Horse racing

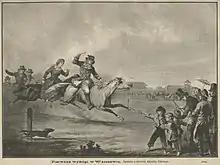
Horse Racing in Warsaw at Pole Mokotowskie Race Track in 1891

Jump (or jumps) racing in Great Britain and Ireland is known as National Hunt racing (although, confusingly, National Hunt racing also includes flat races taking place at jumps meetings; these are known as National Hunt flat races). Jump racing can be subdivided into steeplechasing and hurdling, according to the type and size of obstacles being jumped. The word "steeplechasing" can also refer collectively to any type of jump race in certain racing jurisdictions, particularly in the United States.